John F. Kennedy 1960 presidential campaign

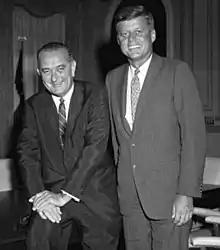
Kennedy (right) with Lyndon B. Johnson

Kennedy was the first U.S. senator since Warren G. Harding in 1920 to be nominated for the presidency by either the Democrats or the Republicans. He chose Johnson as his vice-presidential nominee. This combination created what some called a "Boston–Austin axis" that helped balance the Democratic ticket geographically. Kennedy realized that he could not be elected without the support of traditional Southern Democrats, most of whom had backed Johnson. The choice infuriated many in labor. AFL-CIO President George Meany called Johnson "the arch foe of labor," while Illinois AFL-CIO President Reuben Soderstrom asserted Kennedy had "made chumps out of leaders of the American labor movement." Robert F. Kennedy, who hated Johnson for his attacks on the Kennedy family, and who favored labor leader Walter Reuther, later said that his brother offered the position to Johnson as a courtesy and did not predict him to accept it. When he did accept, Robert Kennedy tried to change Johnson's mind, and failed. Biographer Robert Caro offers a different perspective: writing that on July 14, John Kennedy asked his brother to prepare an estimate of upcoming electoral votes, "including Texas." Robert Kennedy called Pierre Salinger and Kenneth O'Donnell to assist him. Realizing the ramifications of counting Texas votes as their own, Salinger asked him whether he was considering a Kennedy–Johnson ticket, and Robert replied, "Yes." Between 9 and 10 am, John Kennedy called Pennsylvania Governor David L. Lawrence, a Johnson backer, to request that Lawrence nominate Johnson for vice president if Johnson were to accept the role, and then went to Johnson's suite at the Biltmore Hotel to discuss a mutual ticket at 10:15 am. John Kennedy then returned to his suite to announce the Kennedy–Johnson ticket to his closest supporters and Northern political bosses. According to Caro, Kennedy may have made the offer in earnest due to Johnson's friendly relationship with Speaker of the House Sam Rayburn, and Kennedy's desire to remove Johnson as Senate Majority Leader in favor of the more liberal Mike Mansfield.